Normans

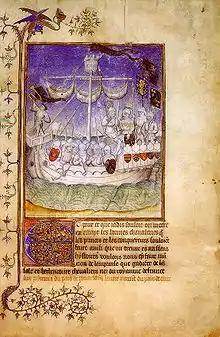
Norman expeditionary ship depicted in the chronicle "Le Canarien" (1490)

The conquest of Cyprus by the Anglo-Norman forces of the Third Crusade opened a new chapter in the history of the island, which would be under Western European domination for the following 380 years. Although not part of a planned operation, the conquest had much more permanent results than initially expected.